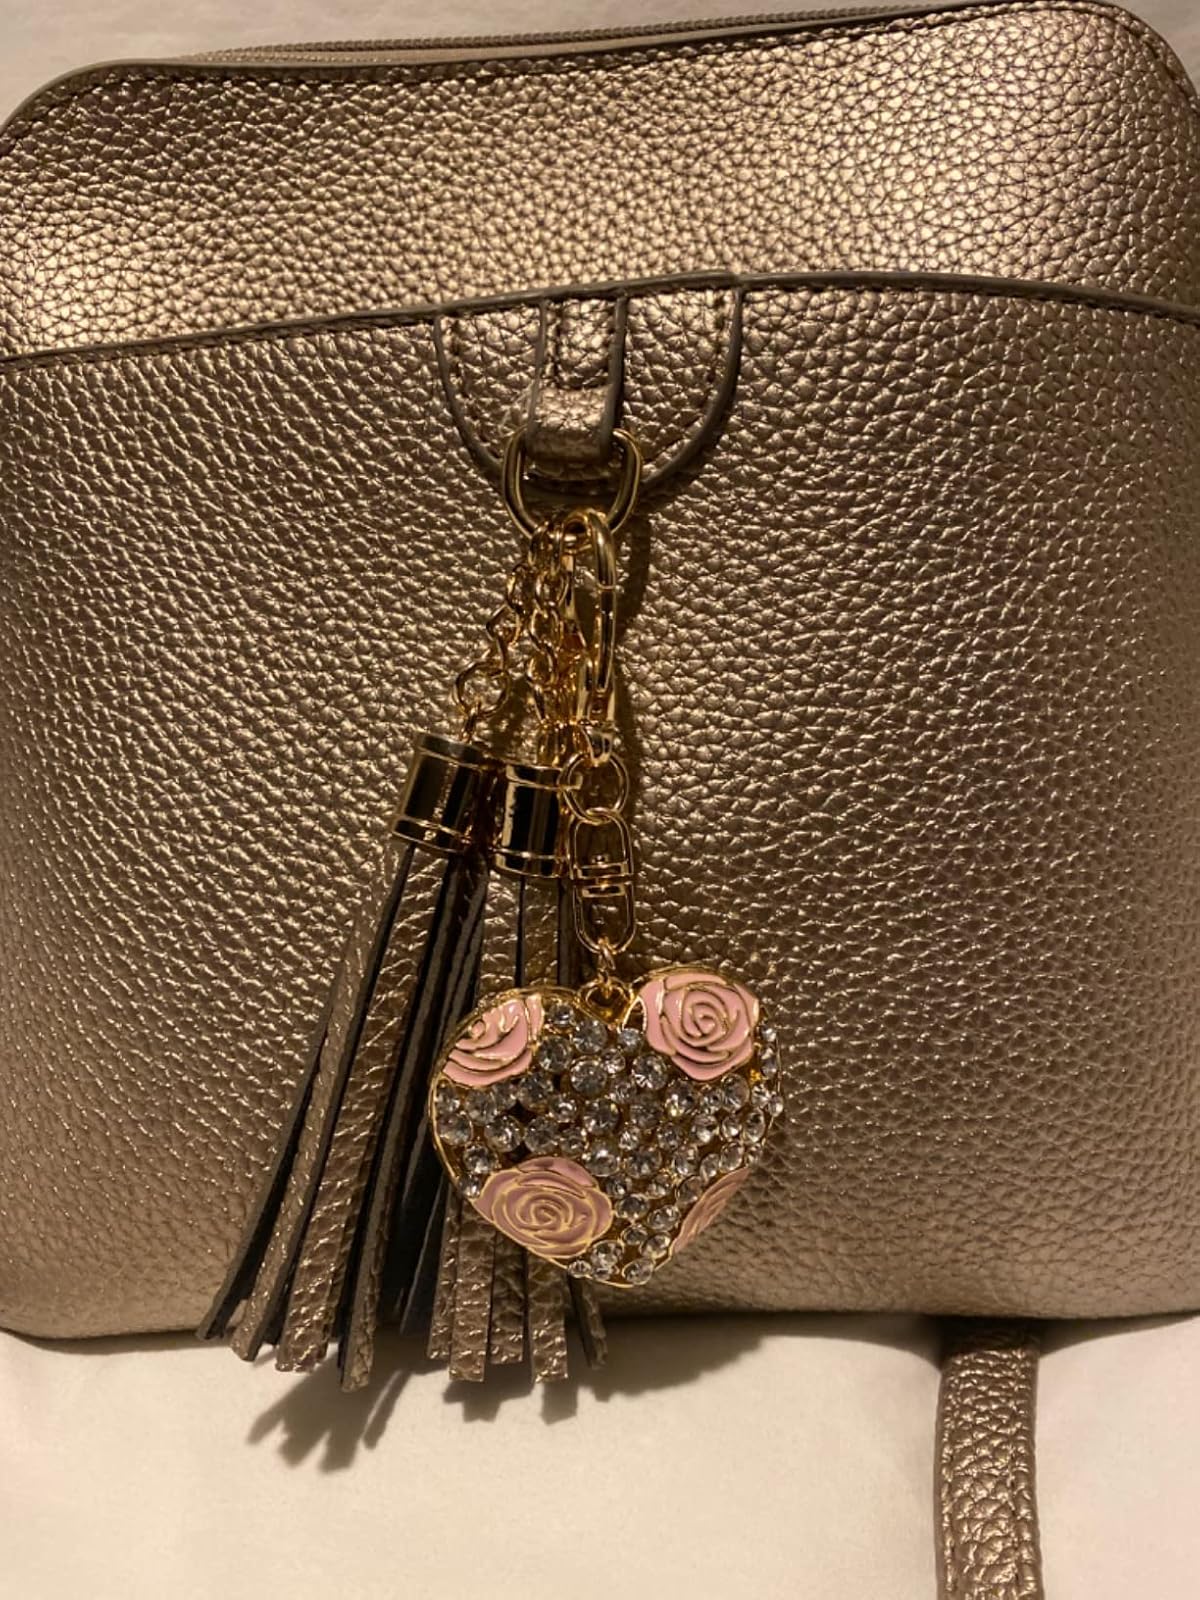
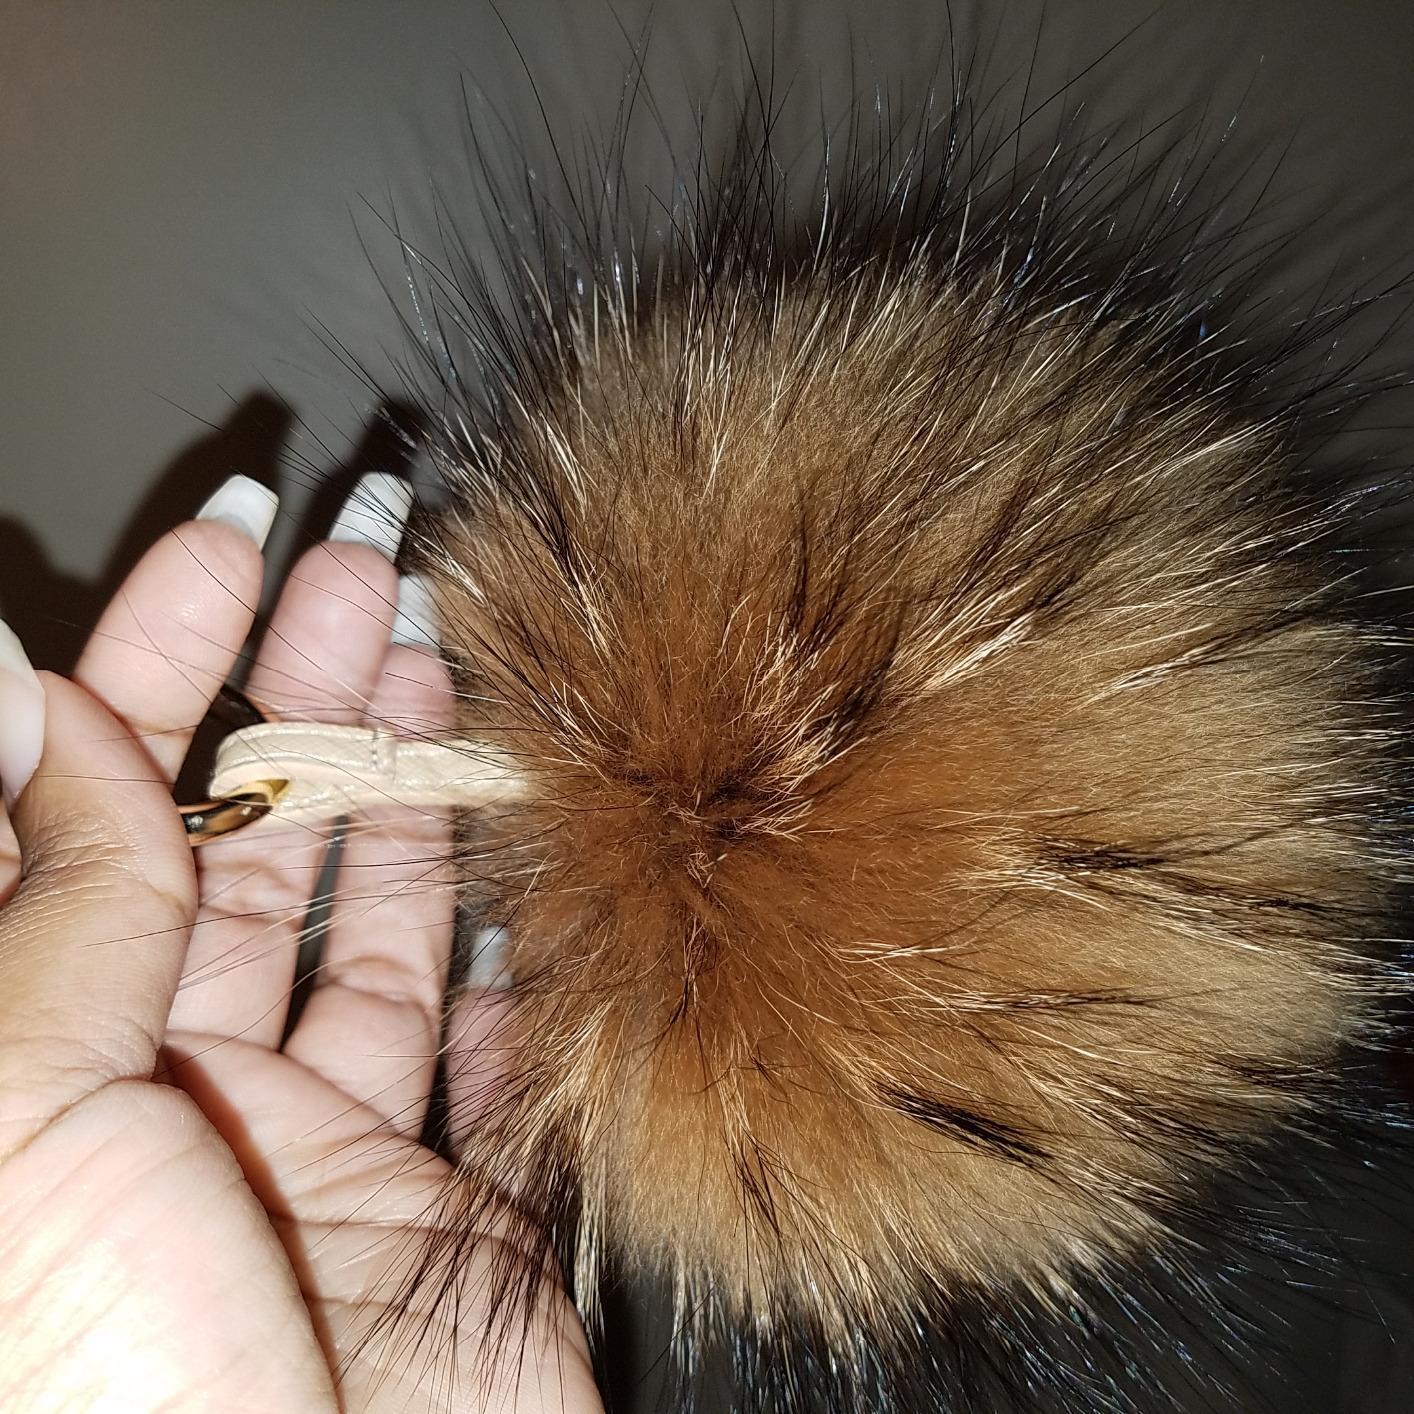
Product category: accessories_keychain
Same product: no